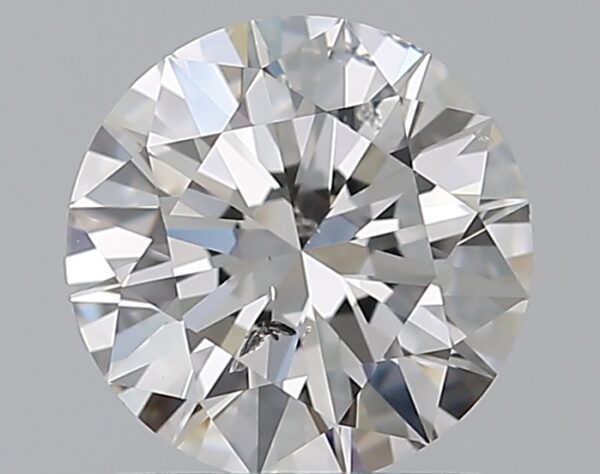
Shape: round
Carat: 1
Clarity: SI2
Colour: F
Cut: EX
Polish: EX
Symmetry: EX
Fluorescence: N
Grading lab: GIA
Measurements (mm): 6.49 x 6.51 x 3.91